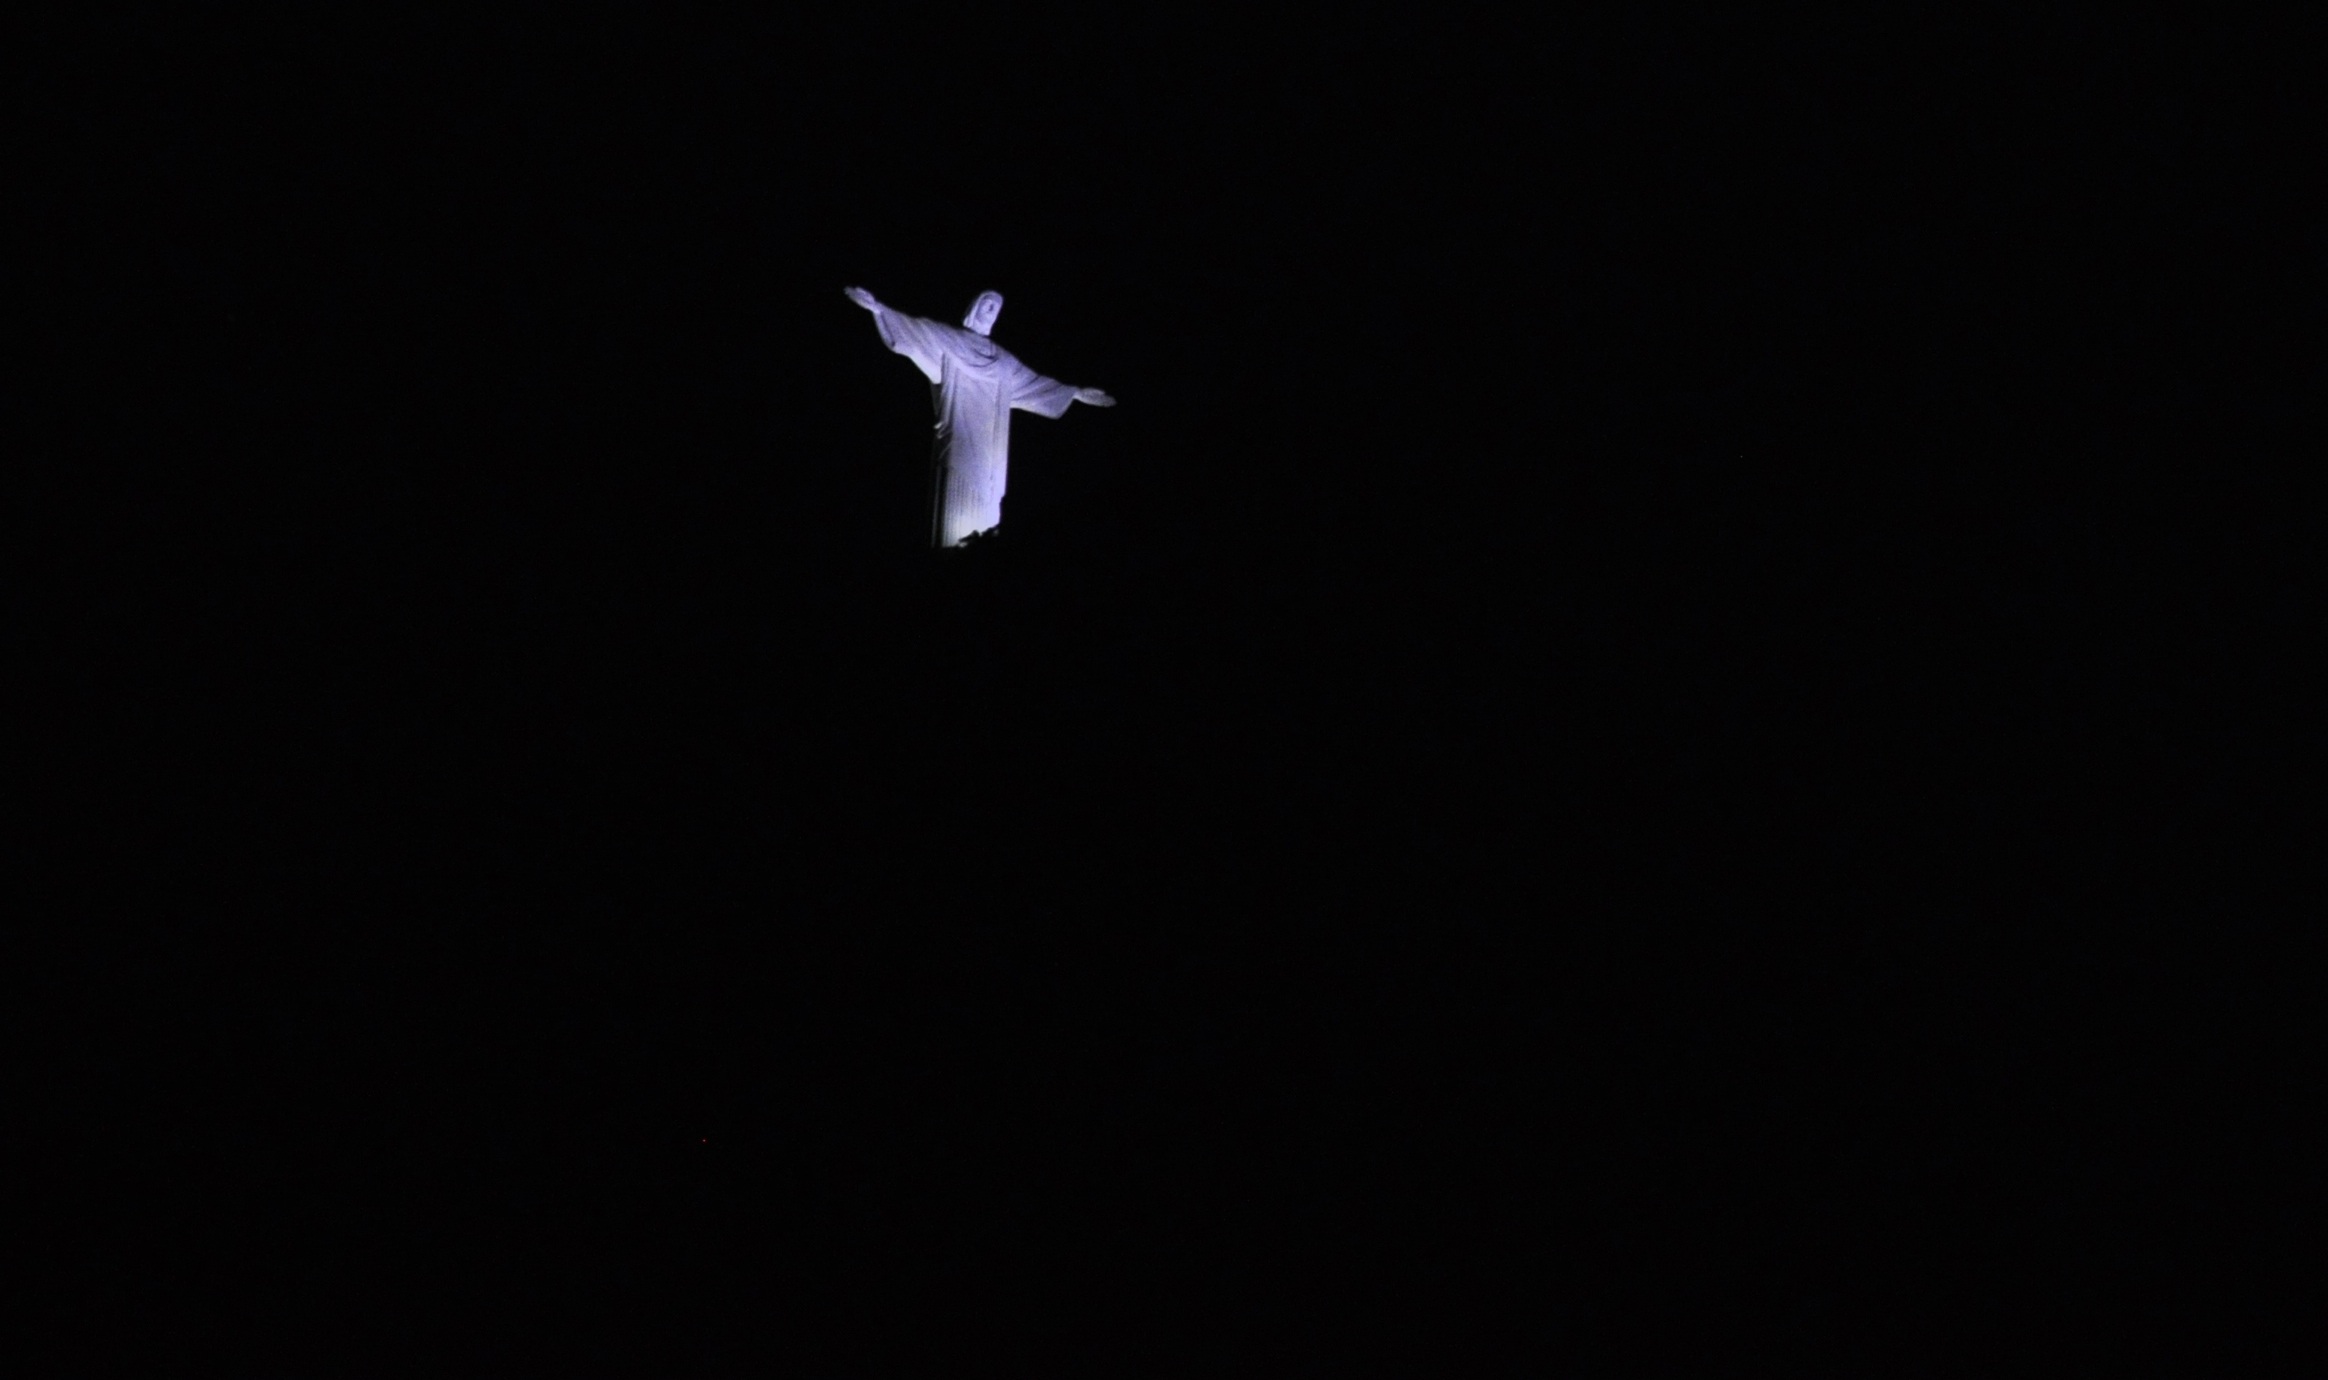
wing, night, darkness, rio de janeiro, rio, christ the redeemer